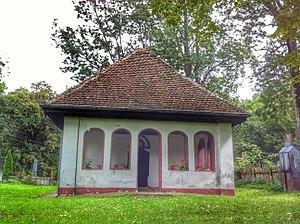
L'église en bois Saint-Georges de Krnjevo est une église orthodoxe serbe située à Krnjevo, dans la municipalité de Velika Plana et dans le district de Podunavlje en Serbie. Elle est inscrite sur la liste des monuments culturels de grande importance de la République de Serbie.
Krnjevo est une localité de Serbie située dans la municipalité de Velika Plana, district de Podunavlje. Au recensement de 2011, elle comptait 3 748 habitants.
Les monuments culturels de grande importance sont les monuments de Serbie qui, par leur valeur, bénéficient d'un haut degré de protection.